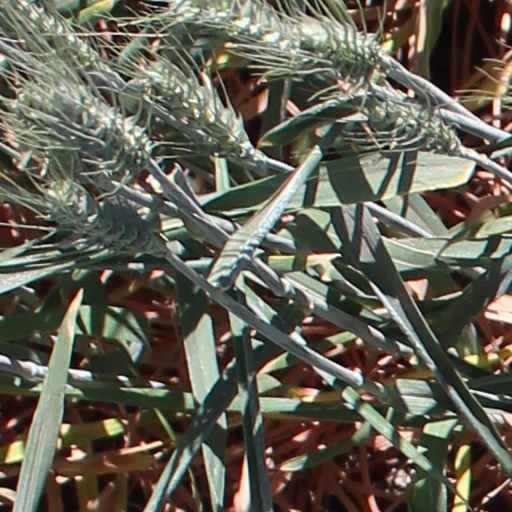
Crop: wheat